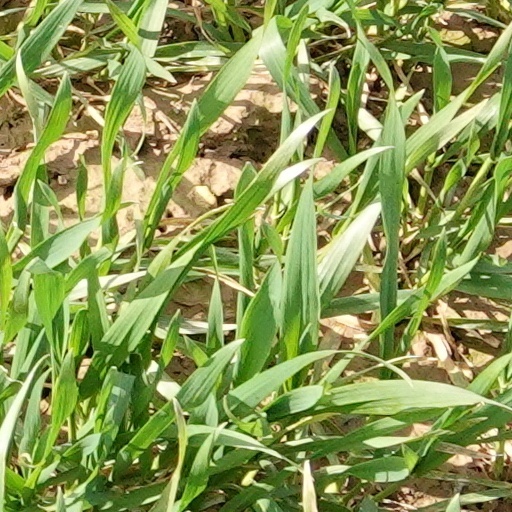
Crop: wheat